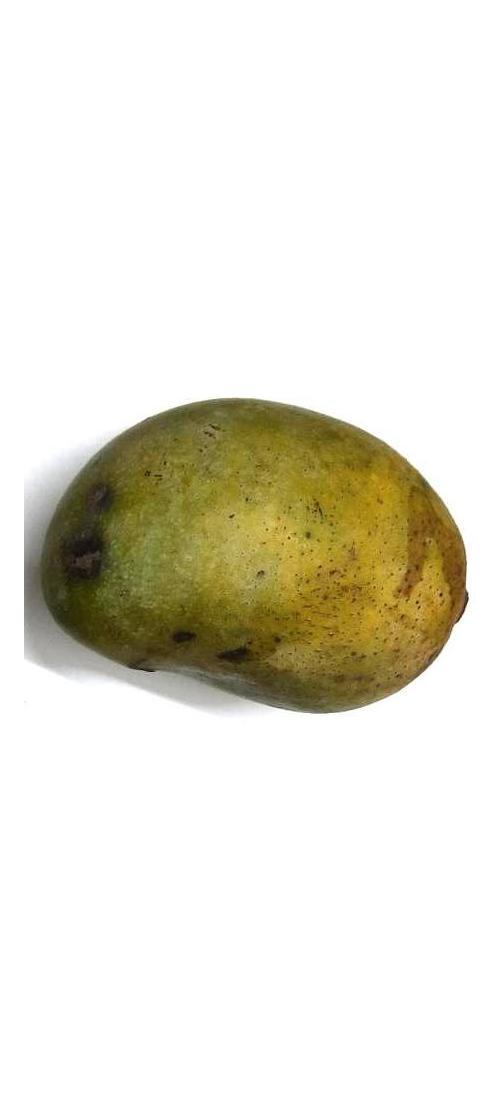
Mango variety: Fazli Classic